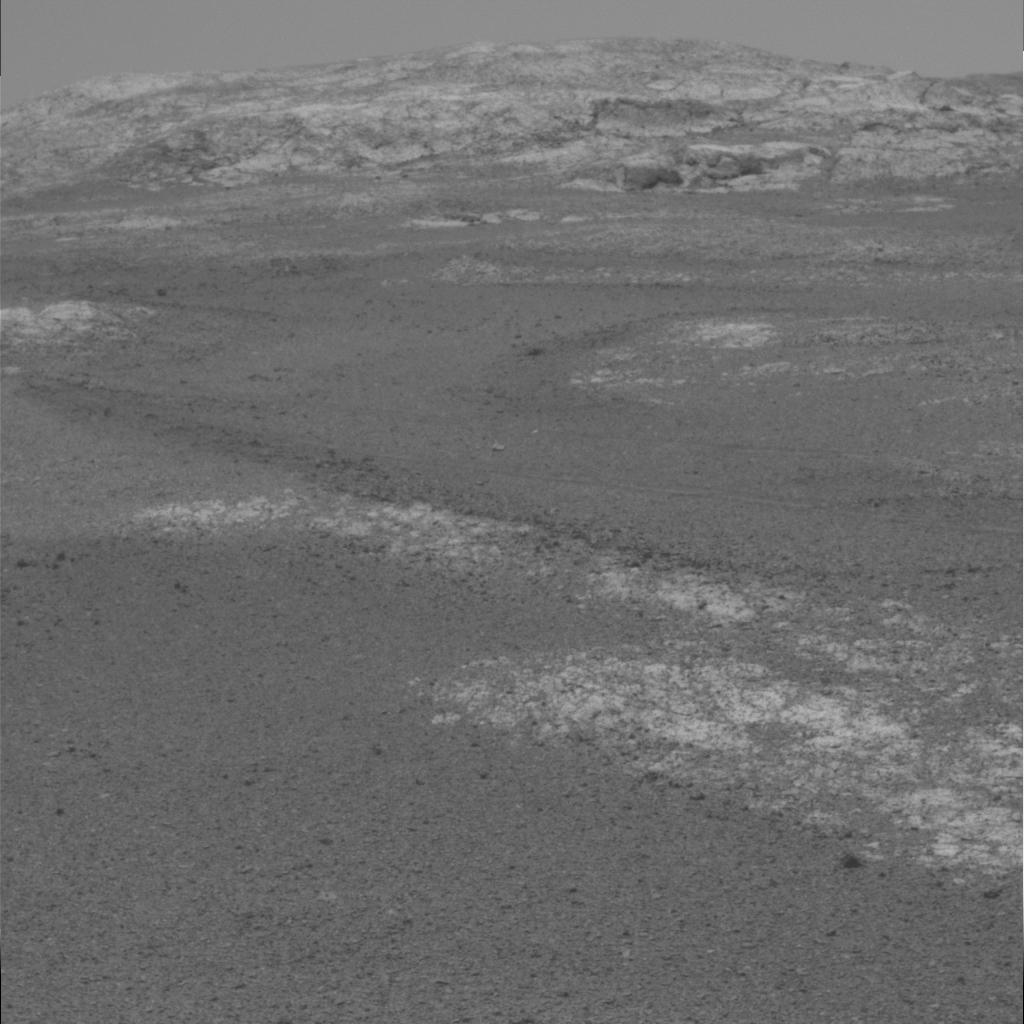
Surface features visible: Rock Outcrops, Rock (Linear Features), Soil, Spherules, Nearby Surface